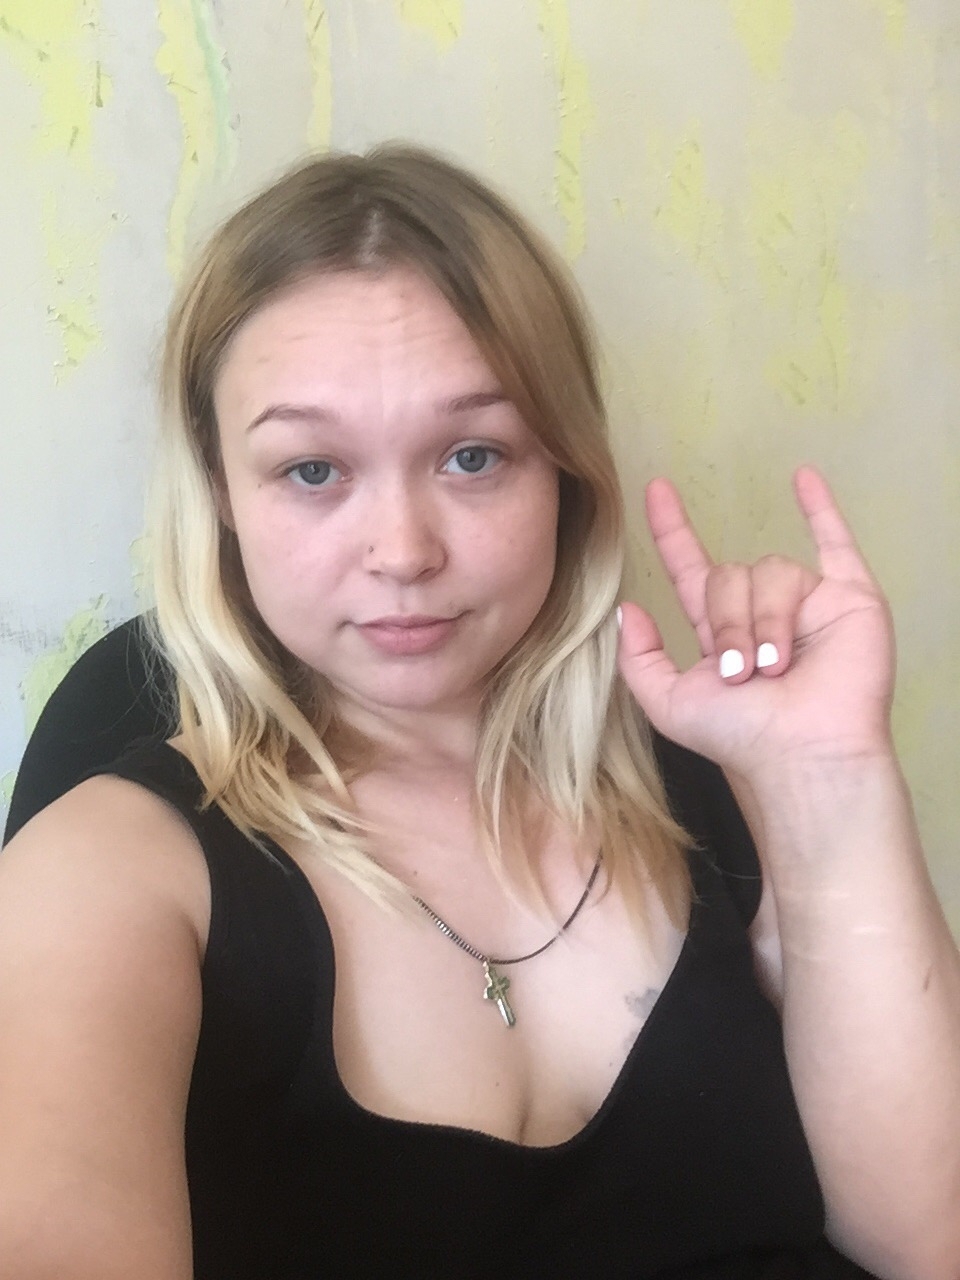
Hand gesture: rock